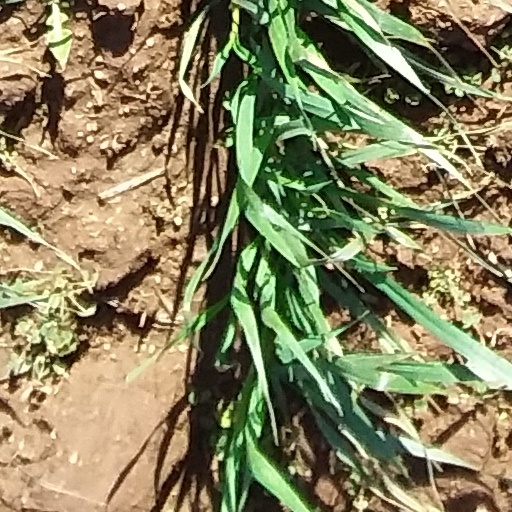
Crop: wheat